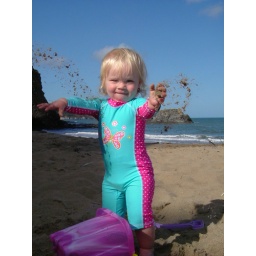
two handfuls on sand dumped over the beach towel, the sandwiches, the camera, etc.